Zulfugar bey Makinski

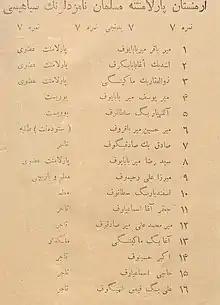
List of Muslim candidates for the Parliament of Armenia (1919)

In 1918, he was one of the 6 deputies (Asad Bey Aghabababeyov, Mirbagir Mirbabayev, Seyid Reza Mirbababeyov, Mirza Jabbar Mammadzadeh, Ashraf Agha Ismayilov, Zulfugar Bey Makinski) who were elected in the Parliament of the Democratic Republic of Armenia.